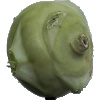
Label: kohlrabi